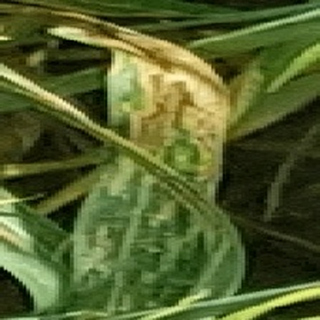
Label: wheat_yellow_rust